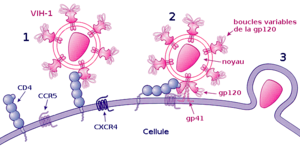
Processus d'attachement du VIH Légende